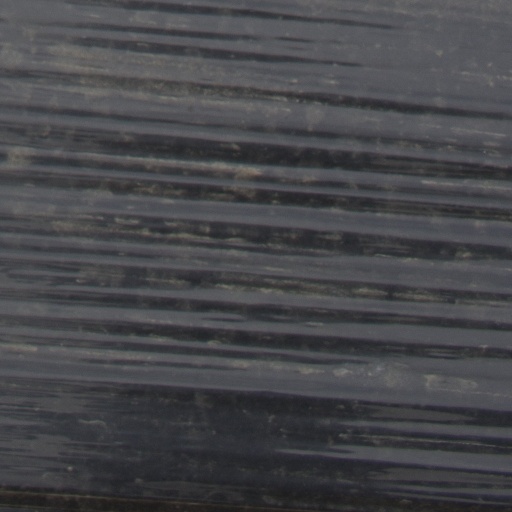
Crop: Jerusalem artichoke